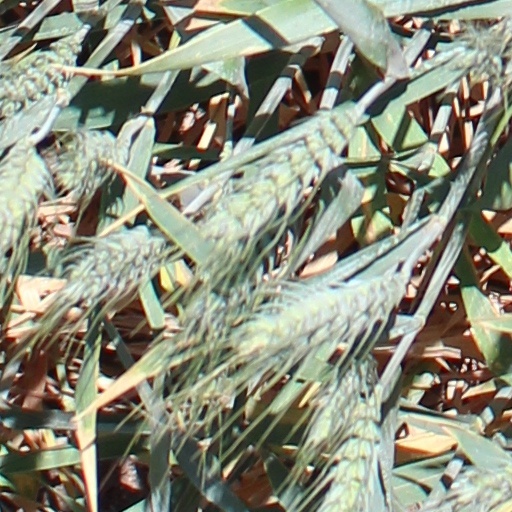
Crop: wheat